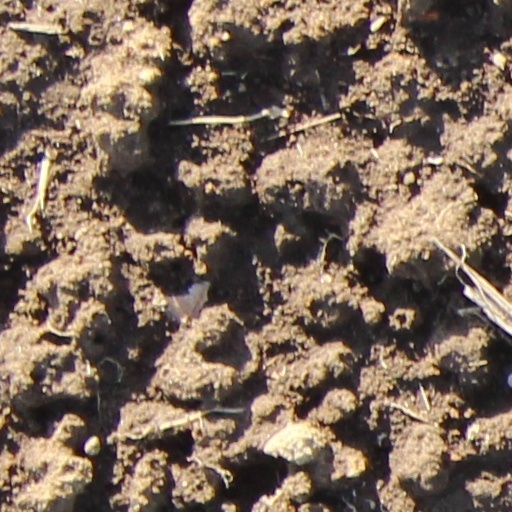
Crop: wheat